List of people from Hayward, California

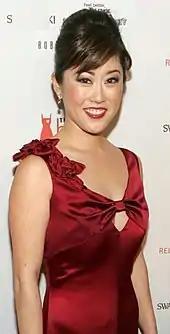
Kristi Yamaguchi

People born (b), raised (r) (including attending high school in Hayward), or who have lived as adults (a) in Hayward (bold names are current residents):